Membership discrimination in California clubs

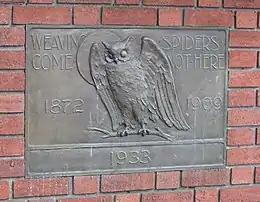
Bohemian Club owl

Responding to letters from the Jewish Federation Council, California Club president Luther Anderson wrote in September 1975 that the club "has no membership policy of any sort, and that individual decisions are made by an autonomous admissions committee over which the board of directors has no control." A year later, on October 1, 1976, the council mailed letters to top officials at 160 major corporations in Southern California, urging them not to hold meetings or functions at the California Club and to "reconsider" their policies of paying club membership dues for their executives.